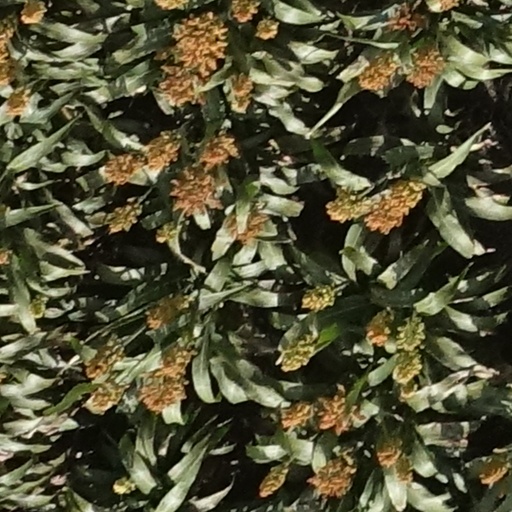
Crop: sorghum